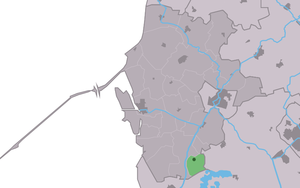
Hieslum est un village de la commune néerlandaise de Súdwest Fryslân, dans la province de Frise. Son nom en frison est Hieslum.